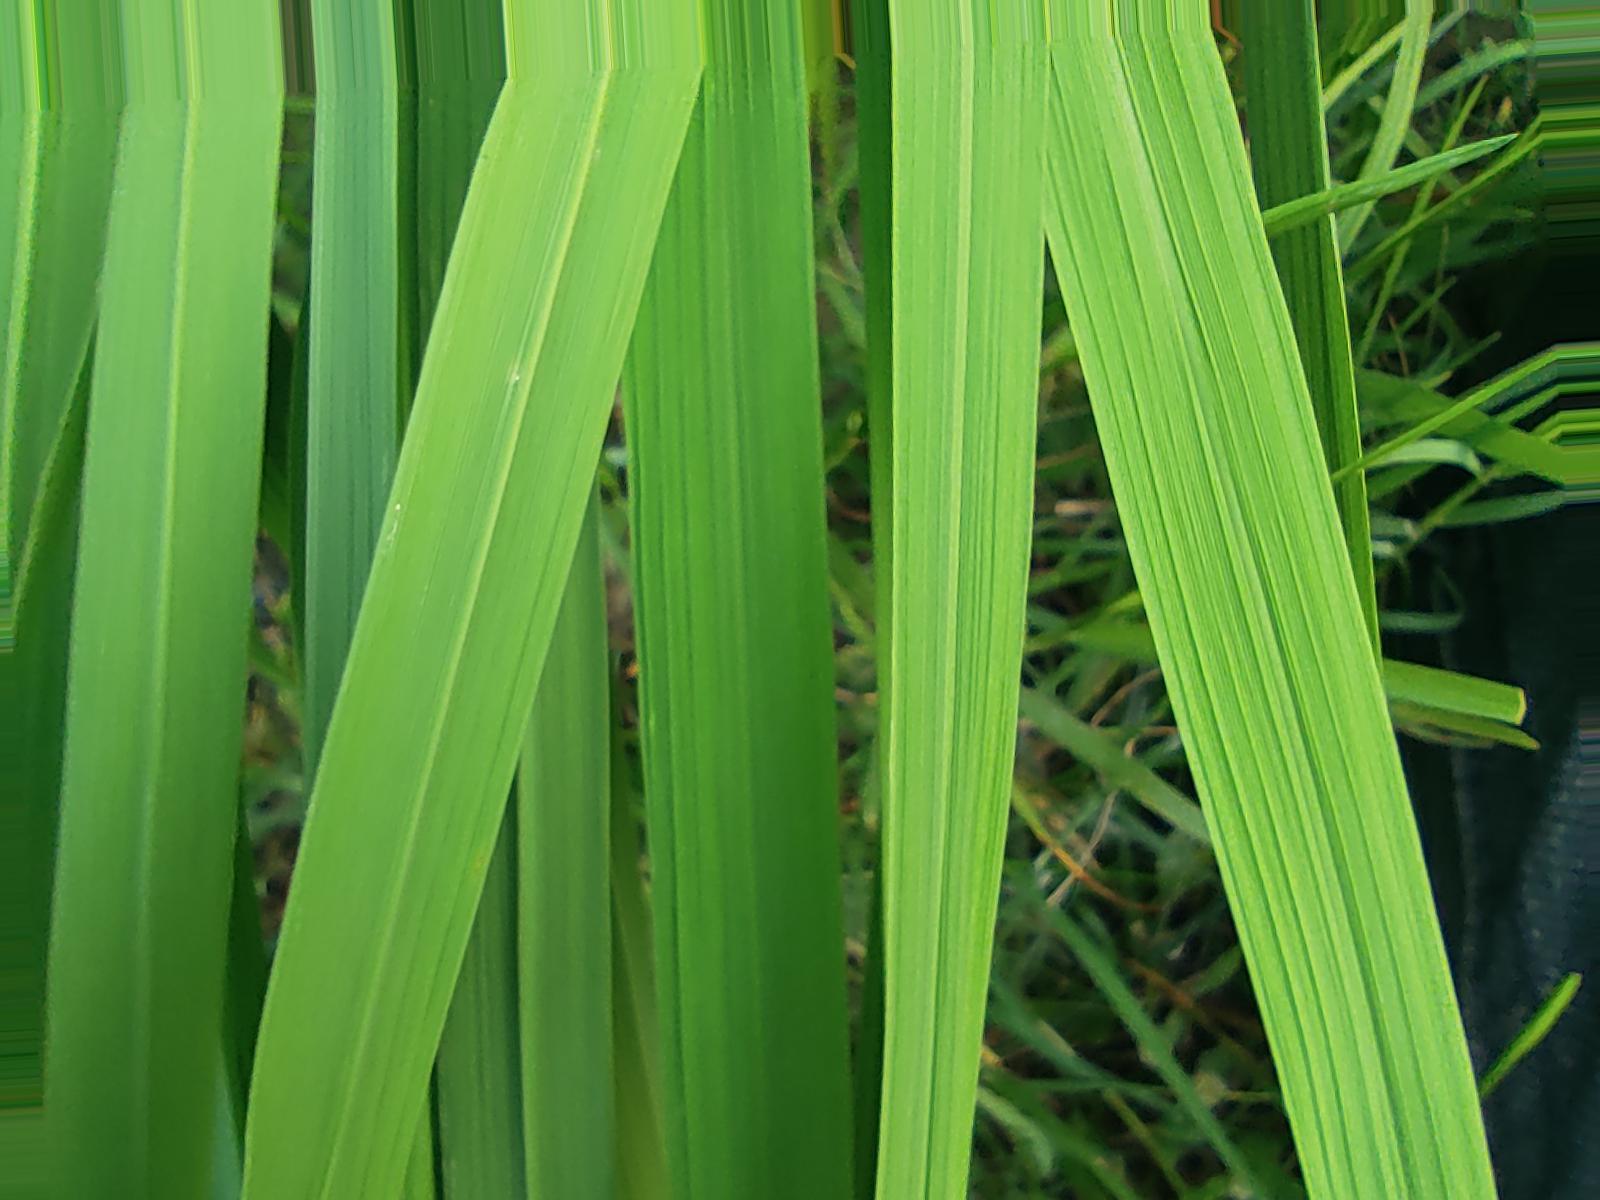
Nhãn: Healthy